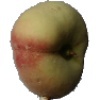
Label: peach_flat